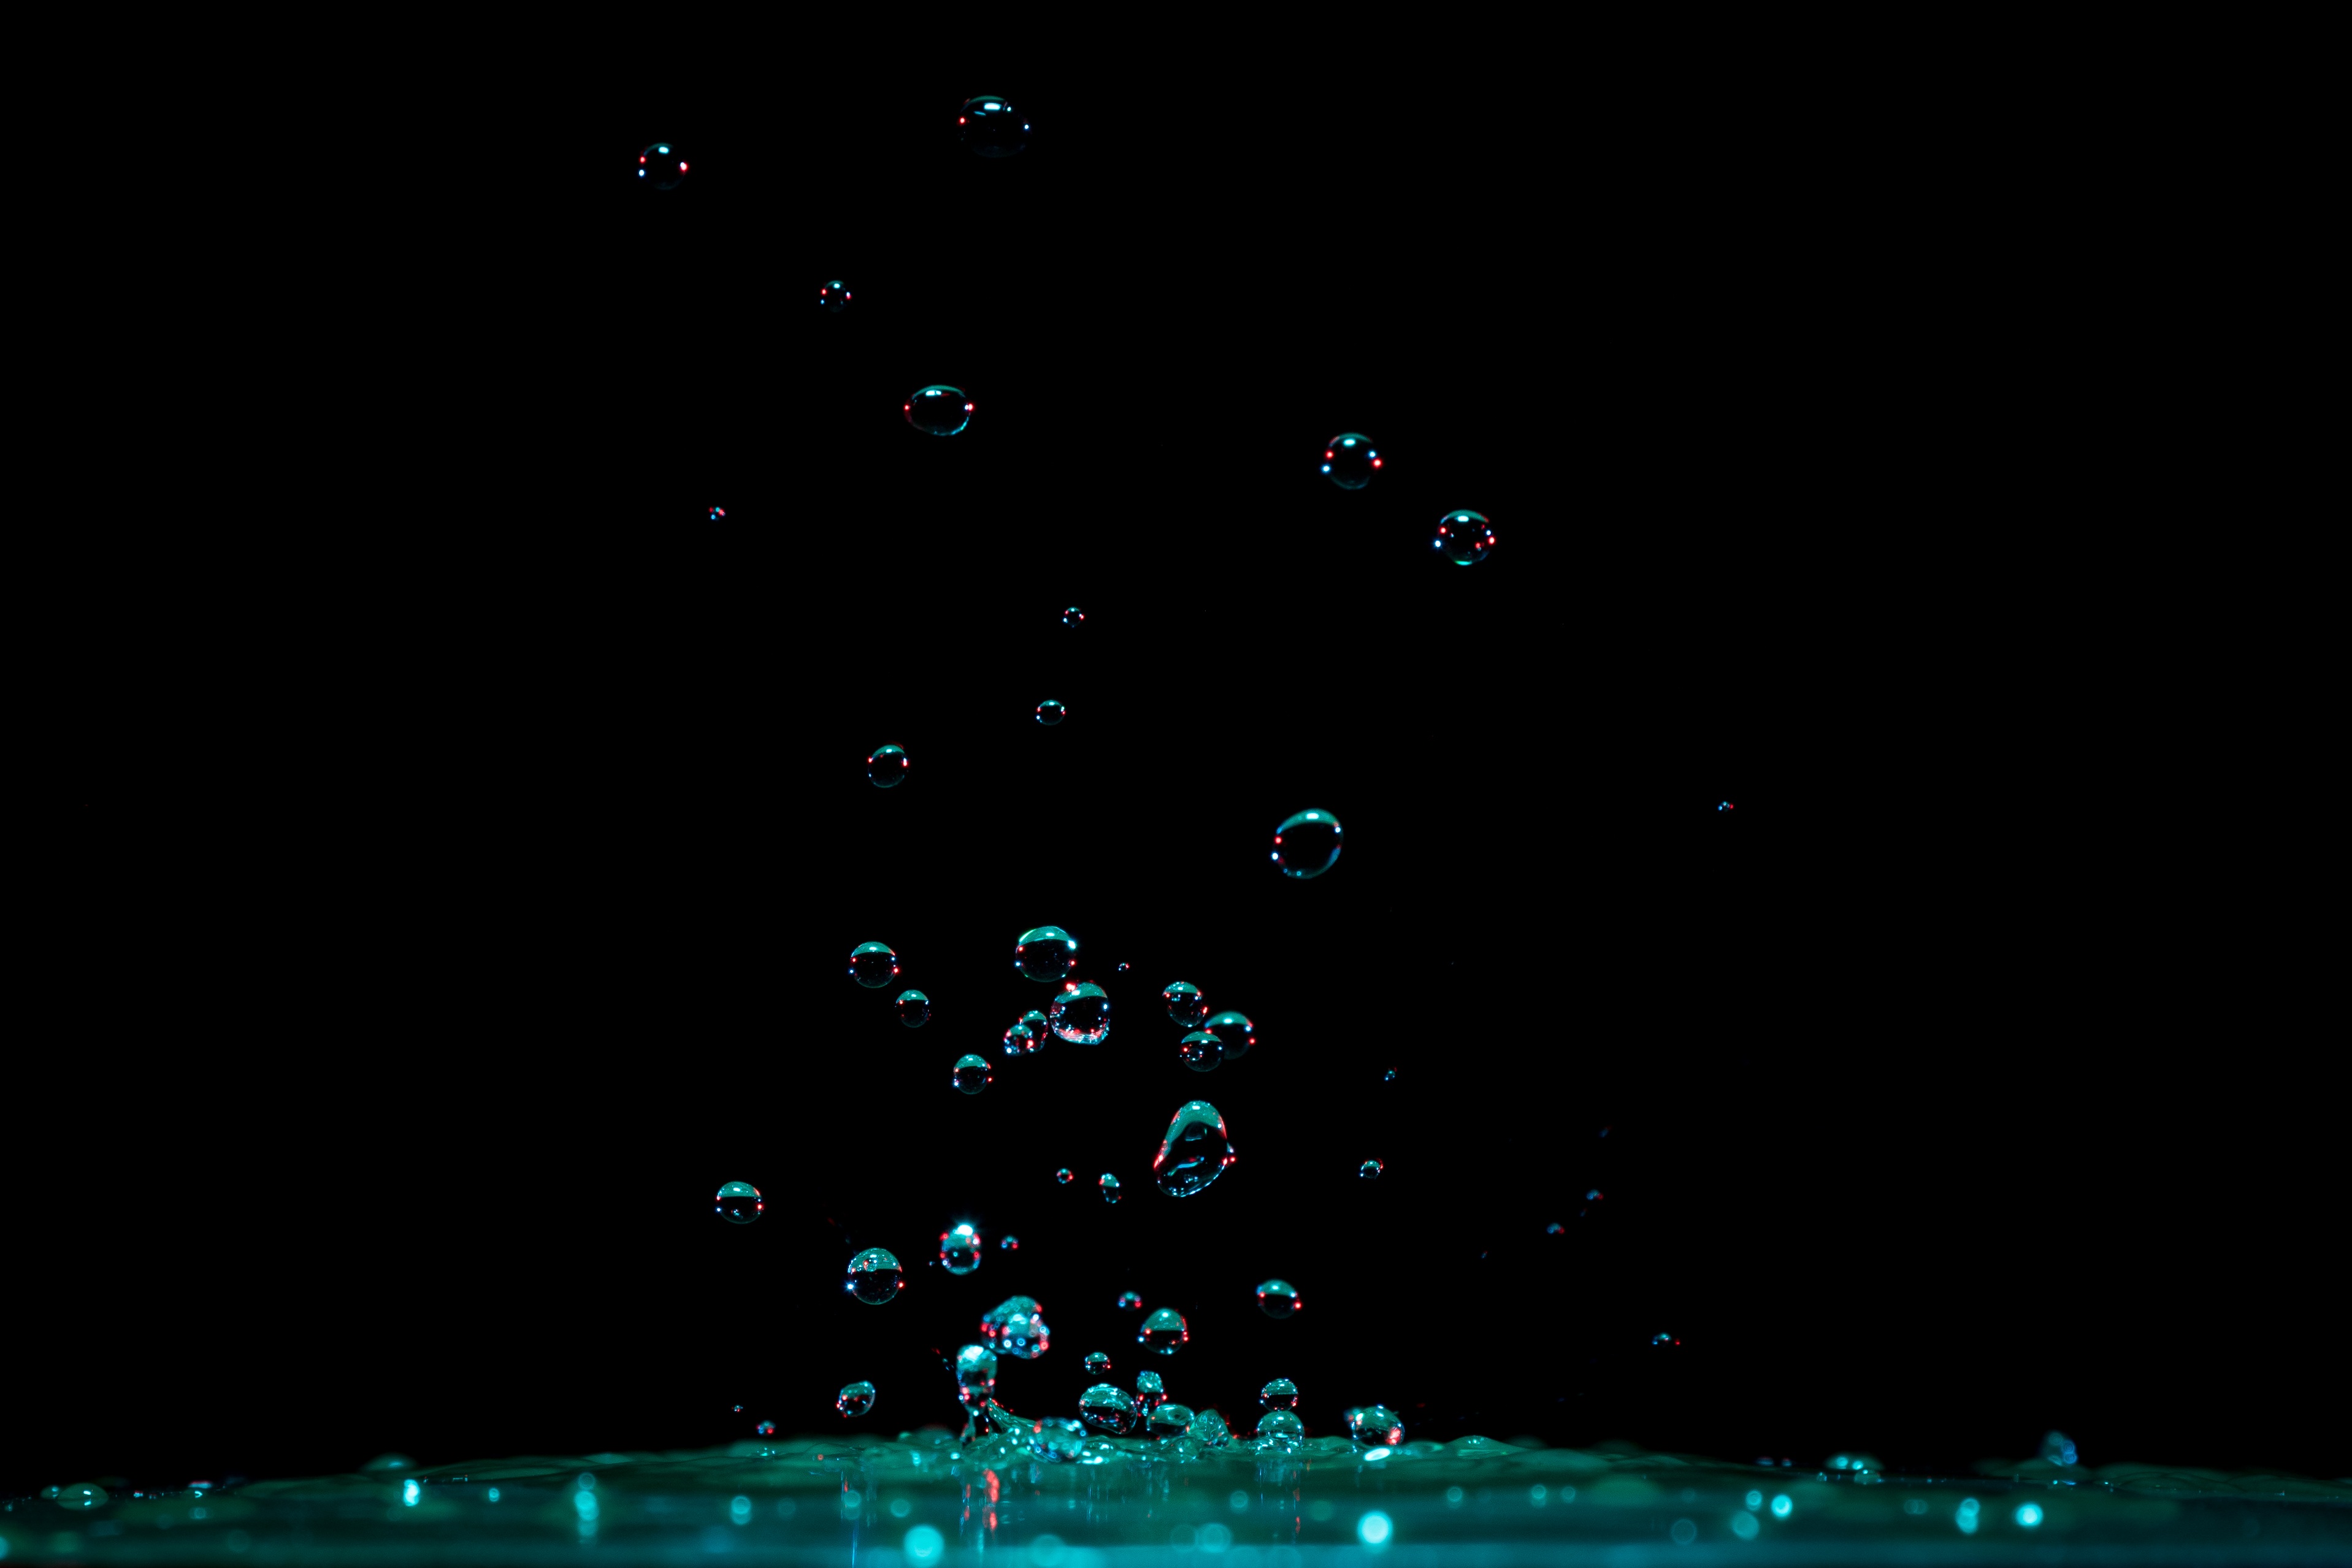
water, liquid, sky, night, wet, dance, darkness, close, drip, moonlight, outer space, hochspringender high drop, drop of water, water feature, screenshot, computer wallpaper